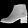
Label: Ankle boot